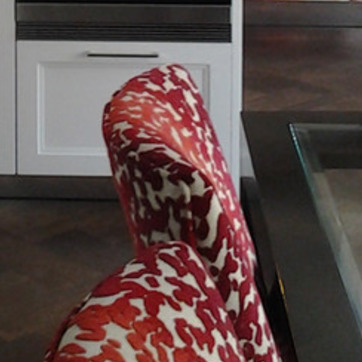
Material: fabric